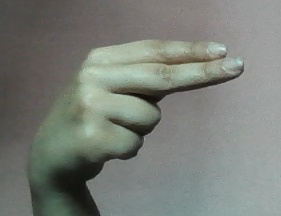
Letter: ain